William Becknell

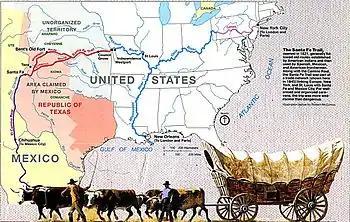
Map of the Santa Fe Trail, established by Becknell

William Alexander Becknell was born in the Rockfish Creek area of Amherst County, Virginia to parents Micajah and Pheby (Landrum) Becknell. Conflicting sources say his year of birth was 1787 or 1788. Young Becknell's father and grandfather were veterans of the American Revolution, as were two uncles who died in the war.